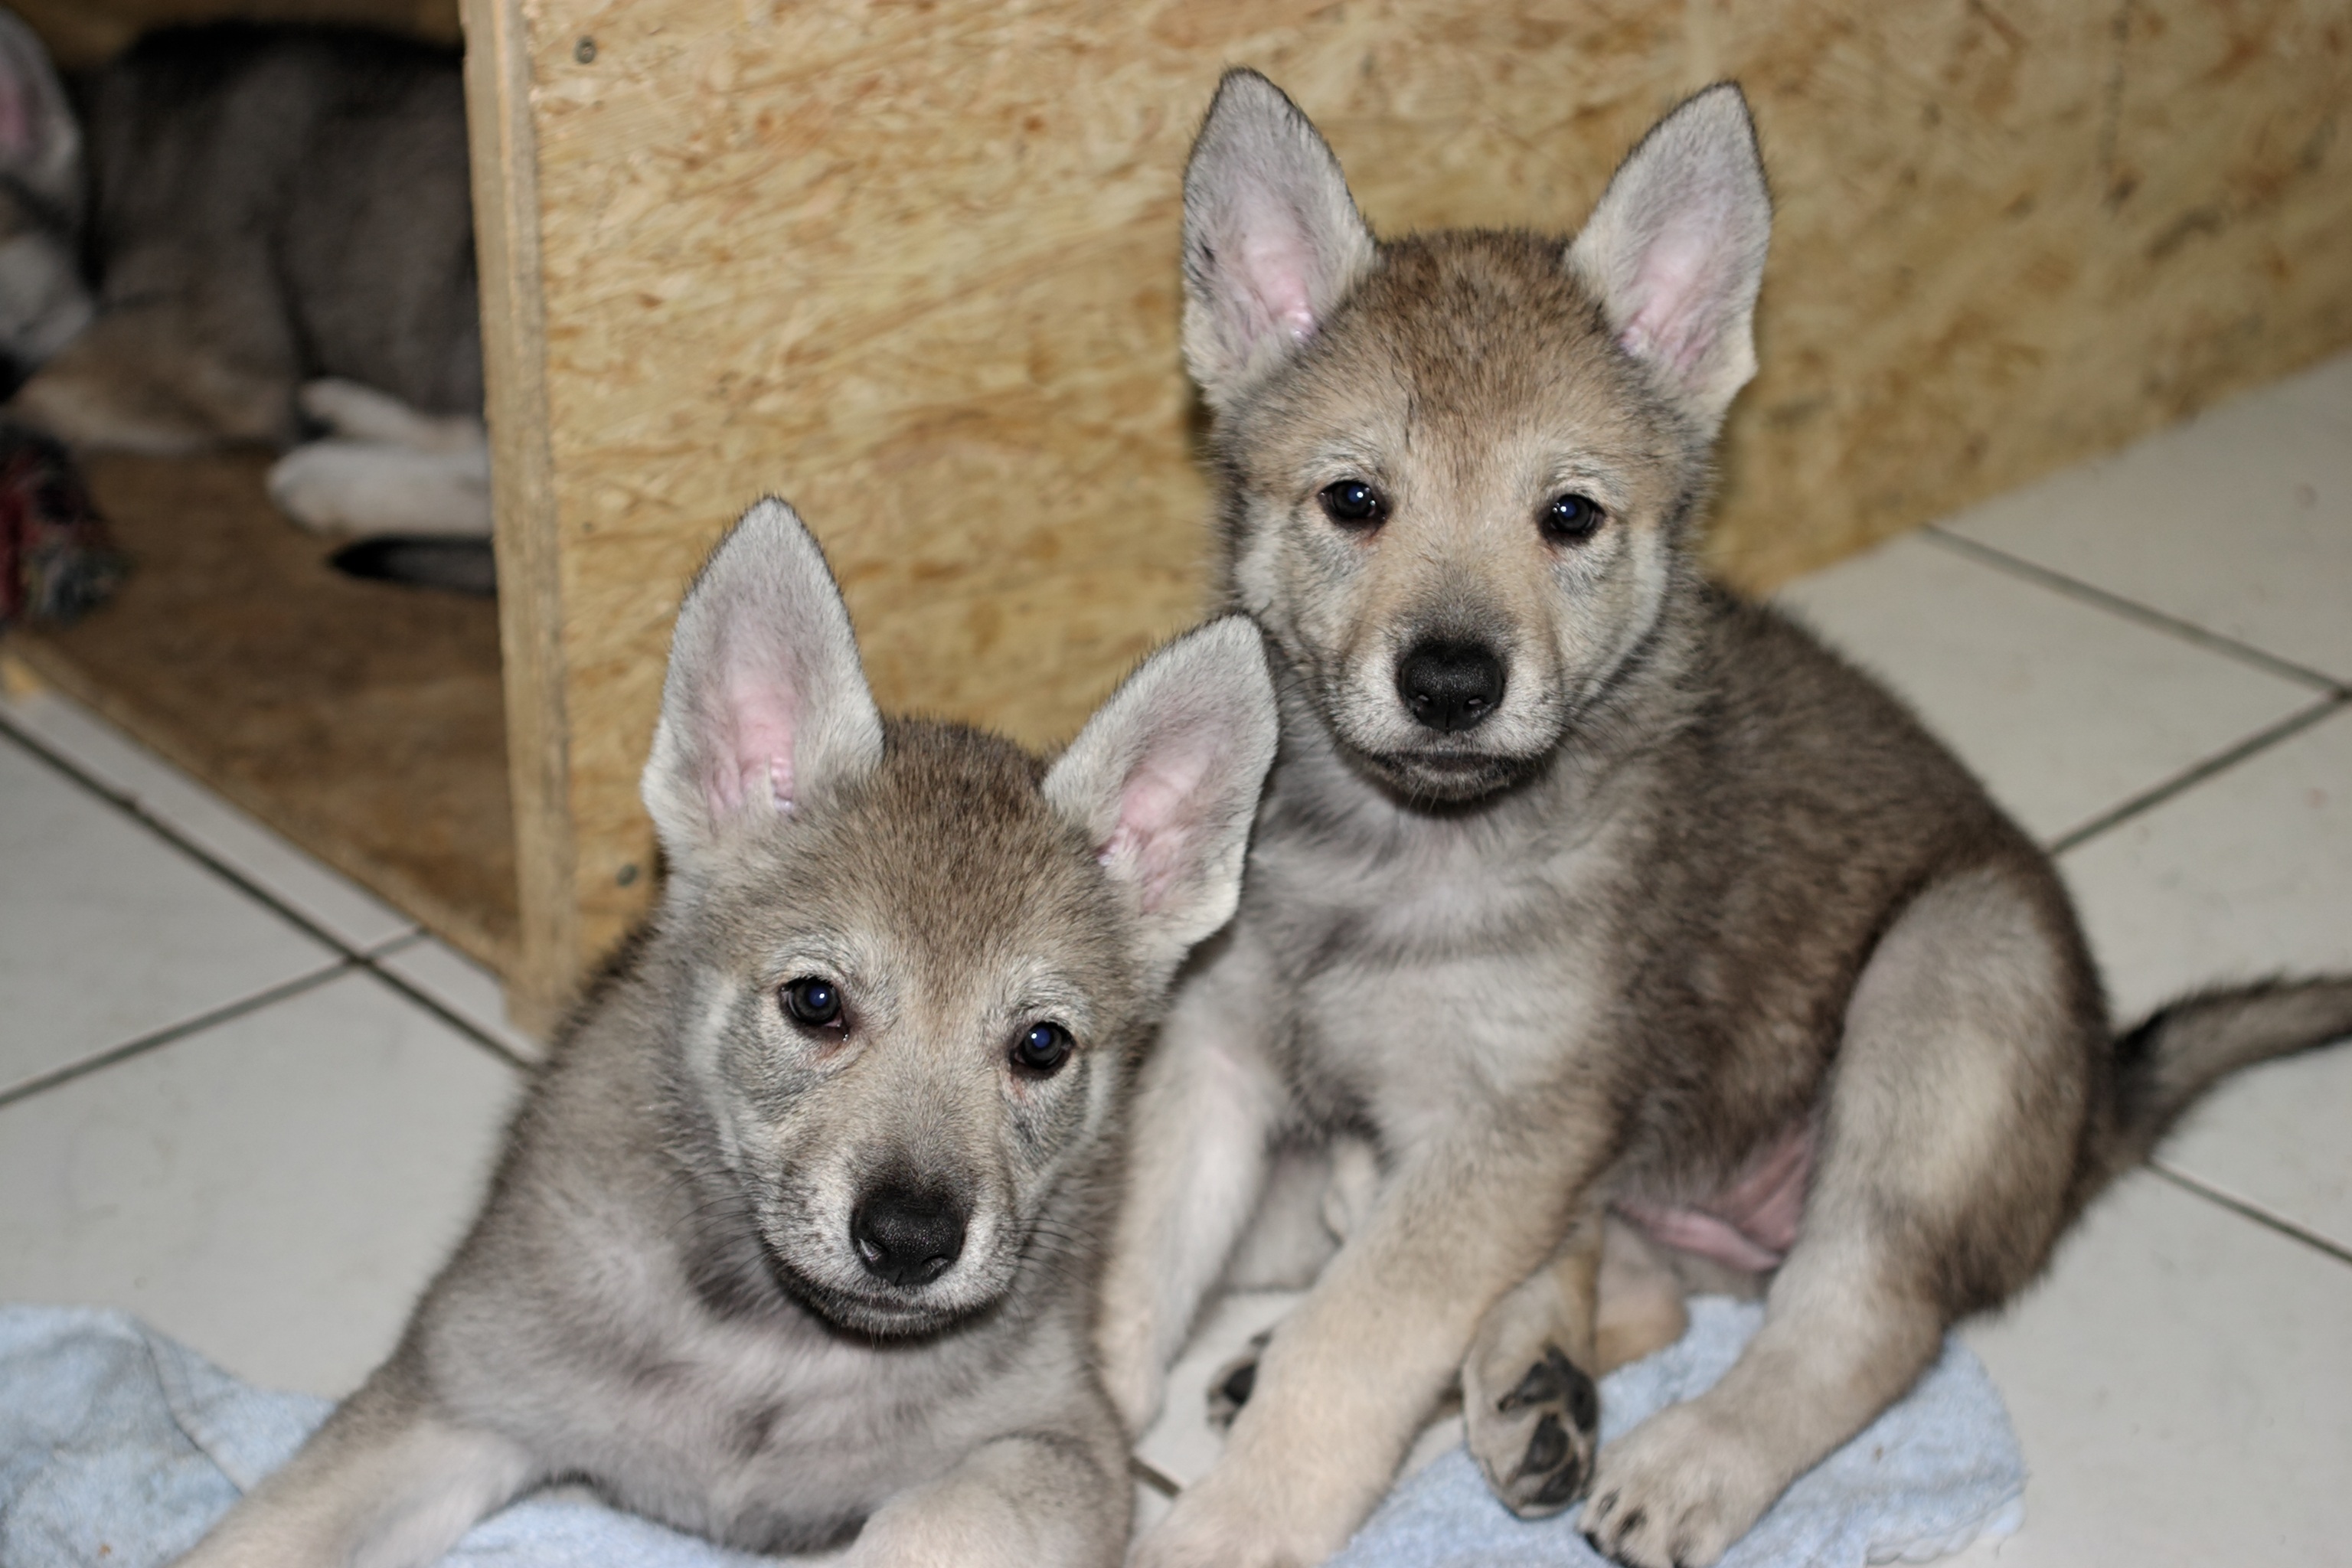
puppy, dog, mammal, wolf, animals, vertebrate, dog breed, young dog, czechoslovakian wolf dog, shikoku, dog like mammal, red wolf, saarloos wolfdog, wolfdog, czechoslovakian wolfdog, dog breed group, greenland dog, east siberian laika, west siberian laika, j mthund, dog crossbreeds, tamaskan dog, norwegian elkhound, northern inuit dog, native american indian dog